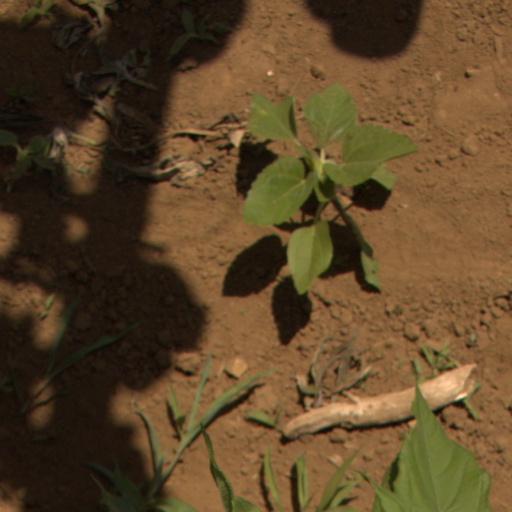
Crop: Jerusalem artichoke